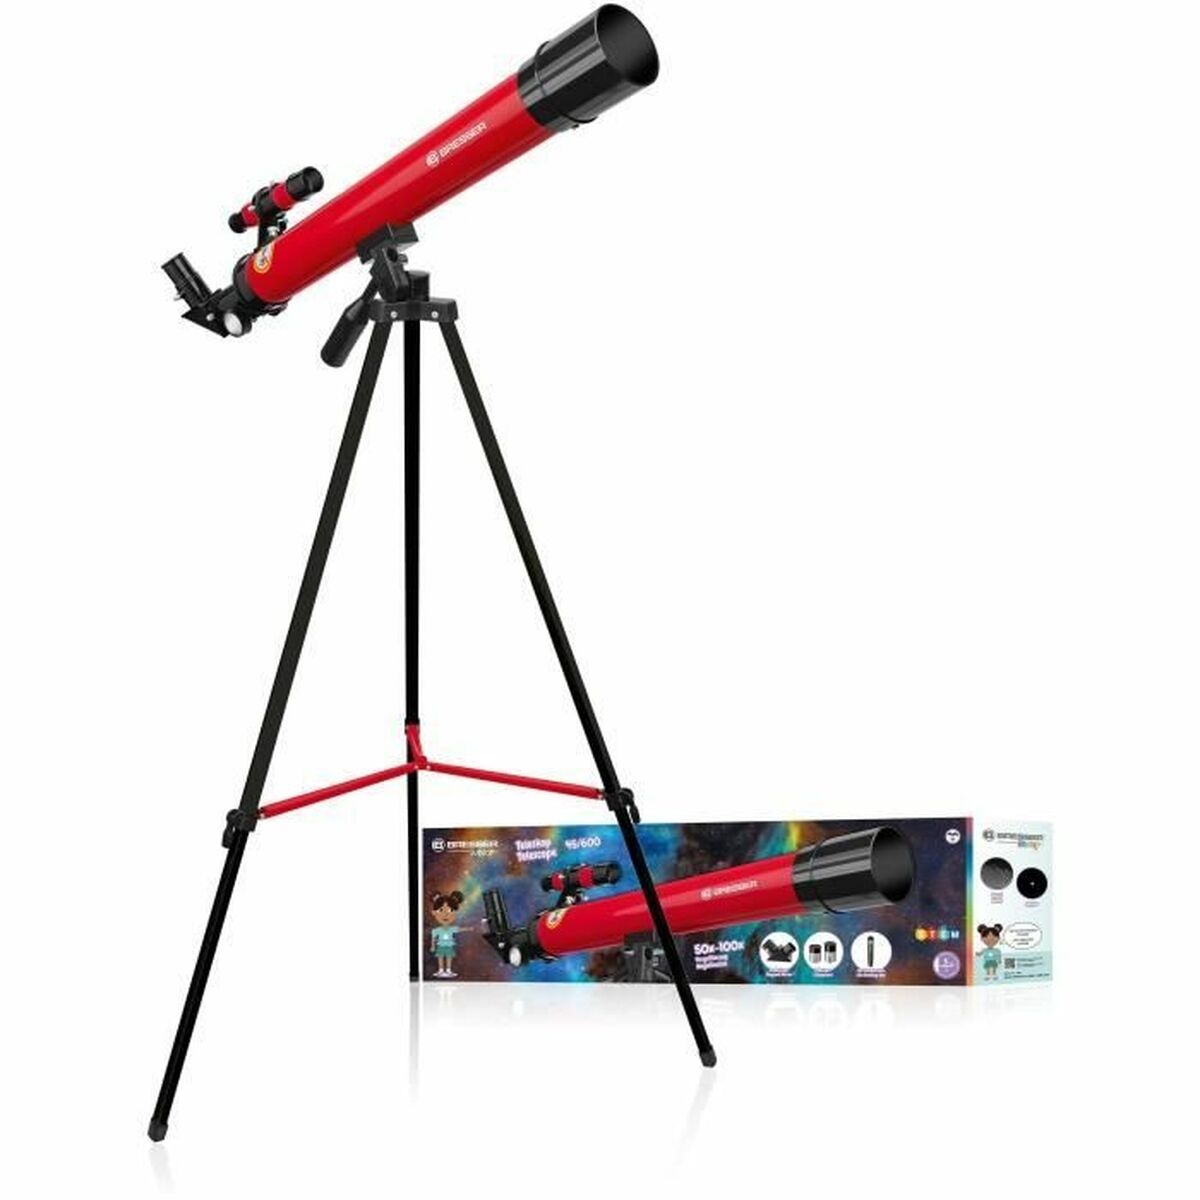
Telescop pentru copii Bresser Lunette astronomique 45/600 AZ
Brand: Prime Deals
Copiii merită ce este mai bun, de aceea vă prezentăm Telescop pentru copii Bresser Lunette astronomique 45/600 AZ , ideal pentru cei care caută produse de calitate pentru cei mici! Achiziționați Bresser la cele mai bune prețuri! Tip: Refractor Culoare: Roșu Anul: 2016 Sursă de Alimentare: Baterie Greutate: 1,7 kg
Category: Toys & Games > Toys > Pretend Play > Pretend Electronics